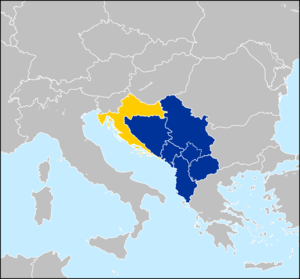
Les Balkans occidentaux sont une dénomination utilisée notamment par la presse et diverses organisations internationales, comme l'Union européenne, l'ONU et ses institutions spécialisées, l'OTAN pour désigner une région de l'Europe qui regroupe généralement la Croatie, la Bosnie-Herzégovine, l'Albanie, le Kosovo, la Macédoine du Nord, le Monténégro, et la Serbie, ce qui correspond aux pays de l'ancienne Yougoslavie généralement sans la Slovénie, mais avec l'Albanie.